Gallinuloides

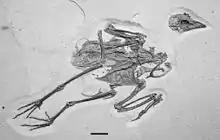
Specimen WDC CGR−012

The former "Gallinuloides prentici" was eventually placed (after a brief stint in "Grus") in a distinct genus "Paragrus"; it is no pangalliform but belongs to the Geranoididae (Lambrecht 1933:520).